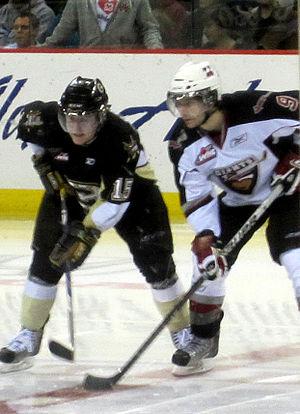
Les Giants de Vancouver sont une franchise de hockey sur glace junior-majeur du Canada localisée à Vancouver en Colombie-Britannique et évoluant au sein de la Ligue de hockey de l'Ouest.